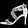
Label: Sandal